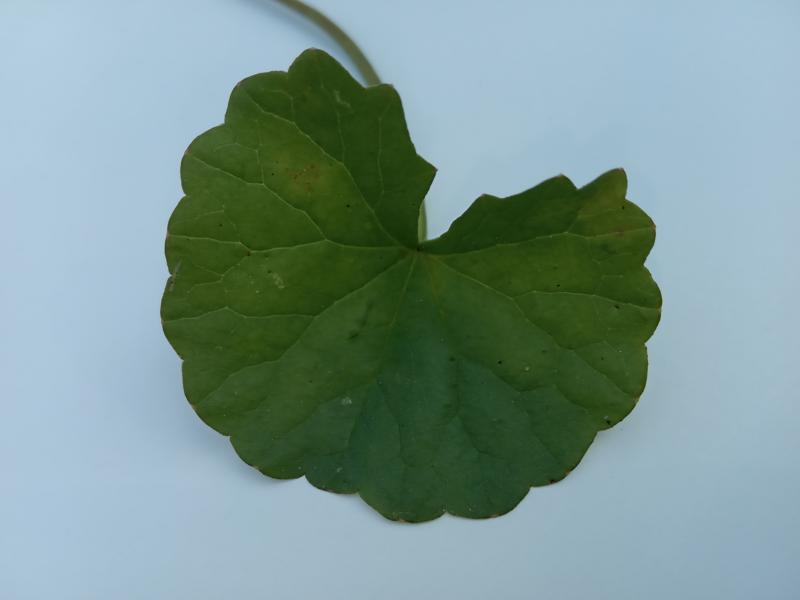
Weed species: Centella asiatica